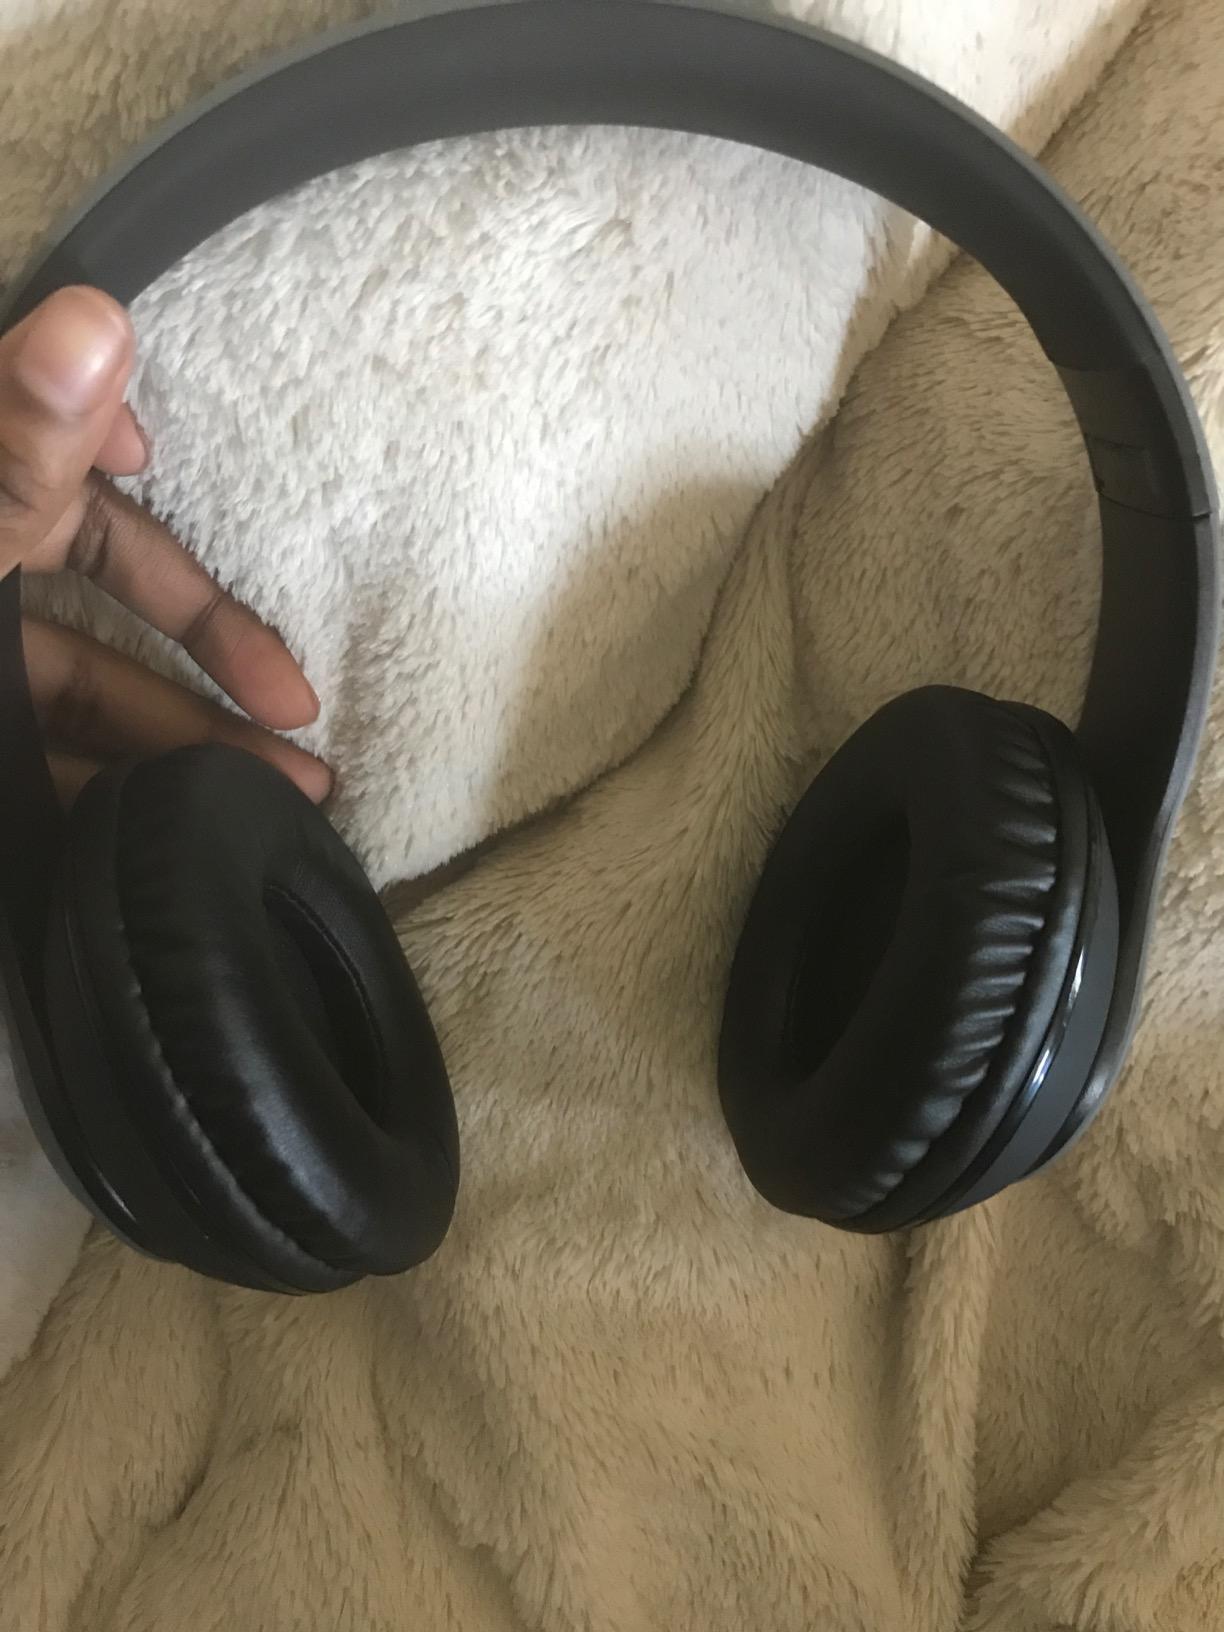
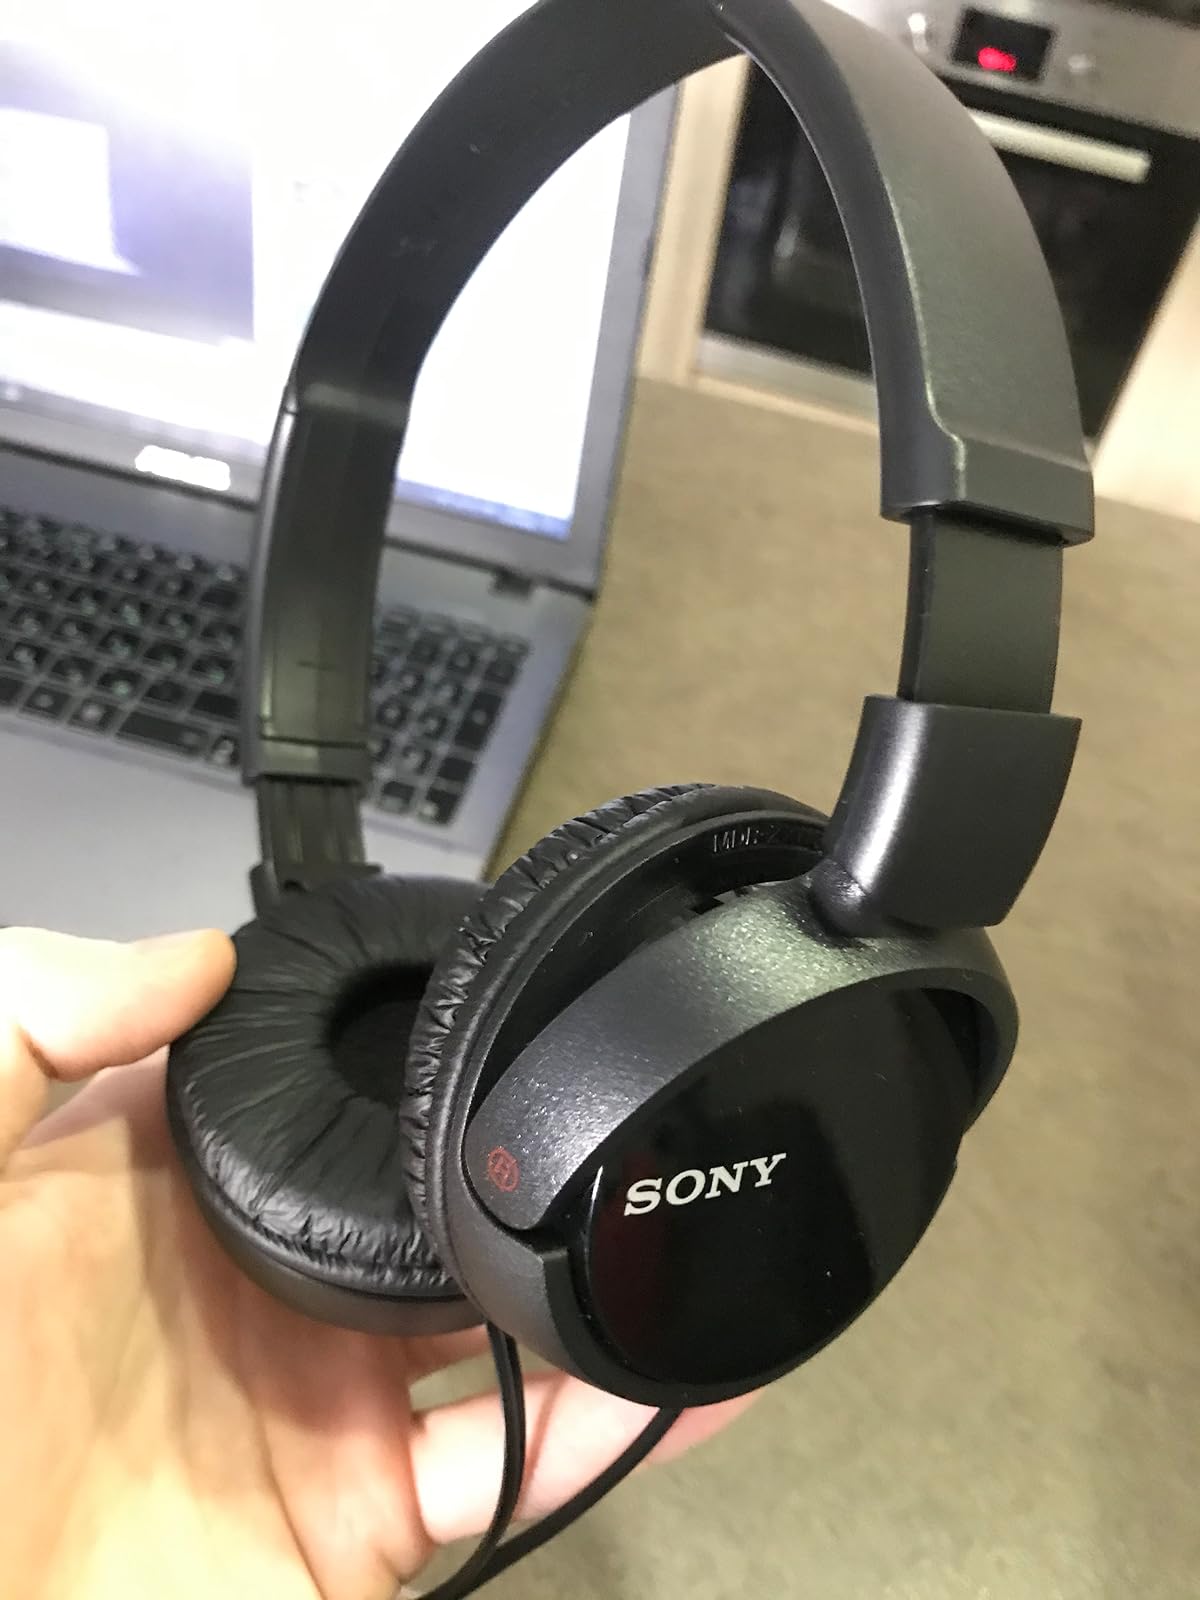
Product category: headphones
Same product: no